Karumariamman

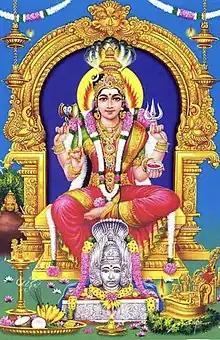
Image of Karumariamman

Karumariamman, also known as Karumari, is the Hindu goddess of smallpox, health and cure. She is also an aspect of the Hindu goddess Parvati and another form of the goddess Mariamman and Renuka. She is primarily worshipped in the villages of South India such as Thiruverkadu which is believed to be her abode.